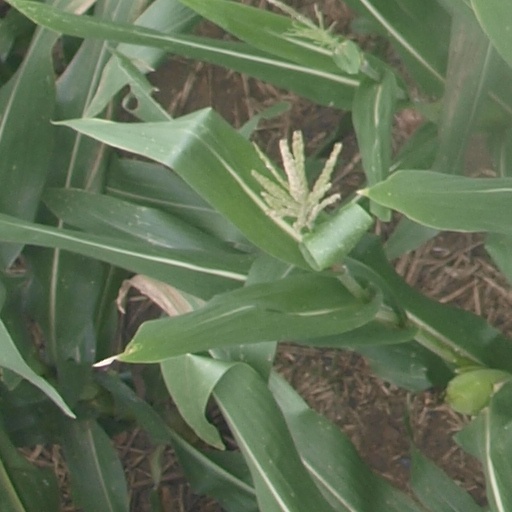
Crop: maize; corn